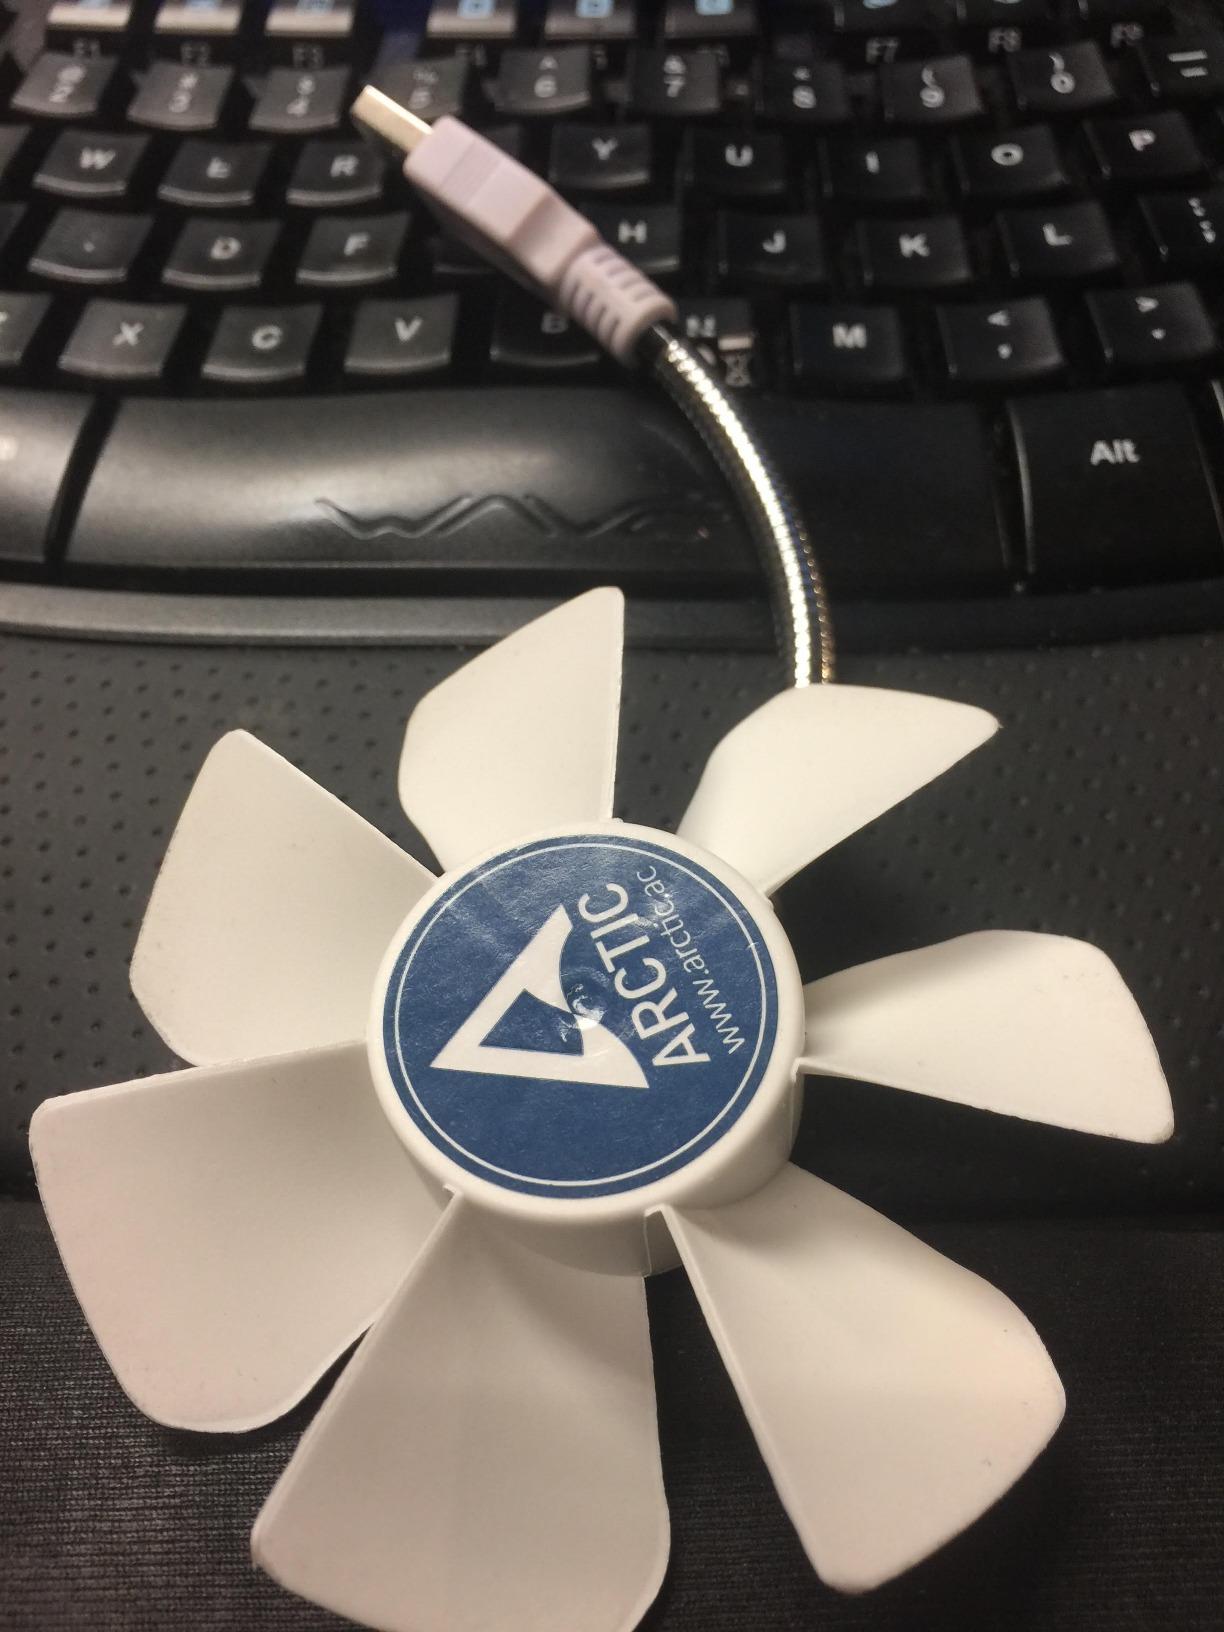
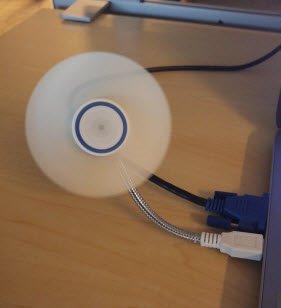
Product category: fan
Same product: yes